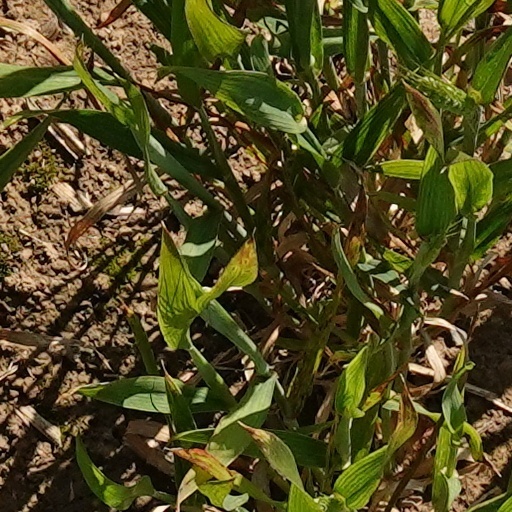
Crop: wheat